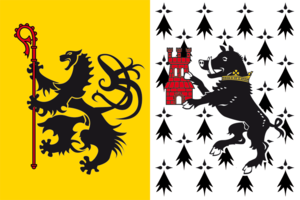
Drapeau de Saint-Pol-de-Léon (Bretagne) Brezhoneg: Banniel Kastell Paol (Breizh)
Saint-Pol-de-Léon [sɛ̃ pɔl də leɔ̃] est une commune française du département du Finistère, en région Bretagne.